Kohlenbach

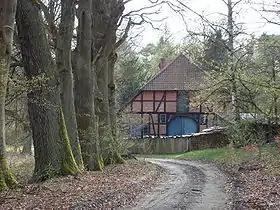
Kohlenbach on the E1 European long distance path

Kohlenbach is a village in the parish of Eversen which belongs to the town of Bergen on the Lüneburg Heath in Celle district in the north German state of Lower Saxony.